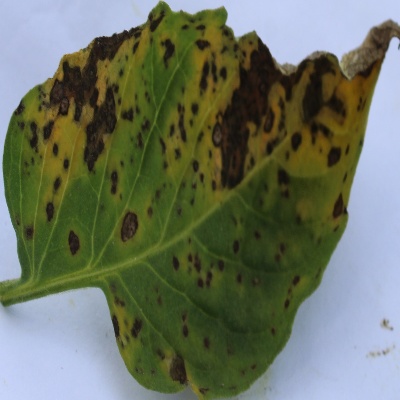
Crop: Tomato
Condition: septoria leaf spot